Damian Matacz

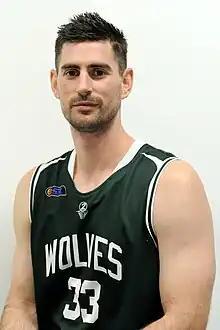
Matacz with the Wanneroo Wolves in 2013

Damian Richard Matacz (born 28 February 1979) is an Australian former professional basketball player. He played four seasons of college basketball in the United States for Northern Michigan University and played 18 seasons for the Joondalup Wolves in the State Basketball League (SBL). He won two SBL championships in 2011 and 2015 and was named the SBL Most Valuable Player in 2012. He also had two short stints in the National Basketball League (NBL) and played in New Zealand, Ireland, Germany and Switzerland. He represented the Irish national team in 2008.